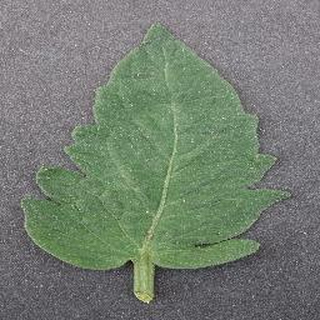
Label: healthy_tomato